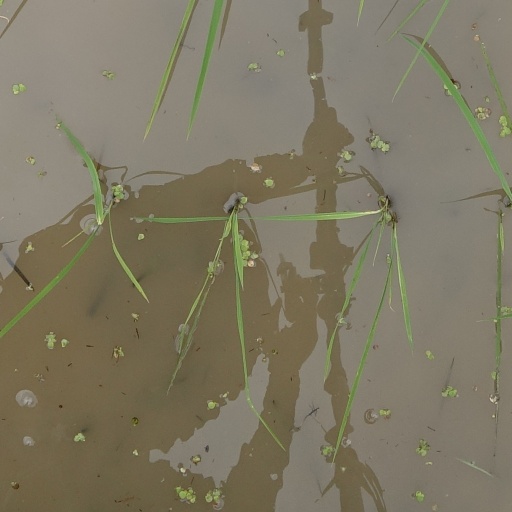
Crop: rice